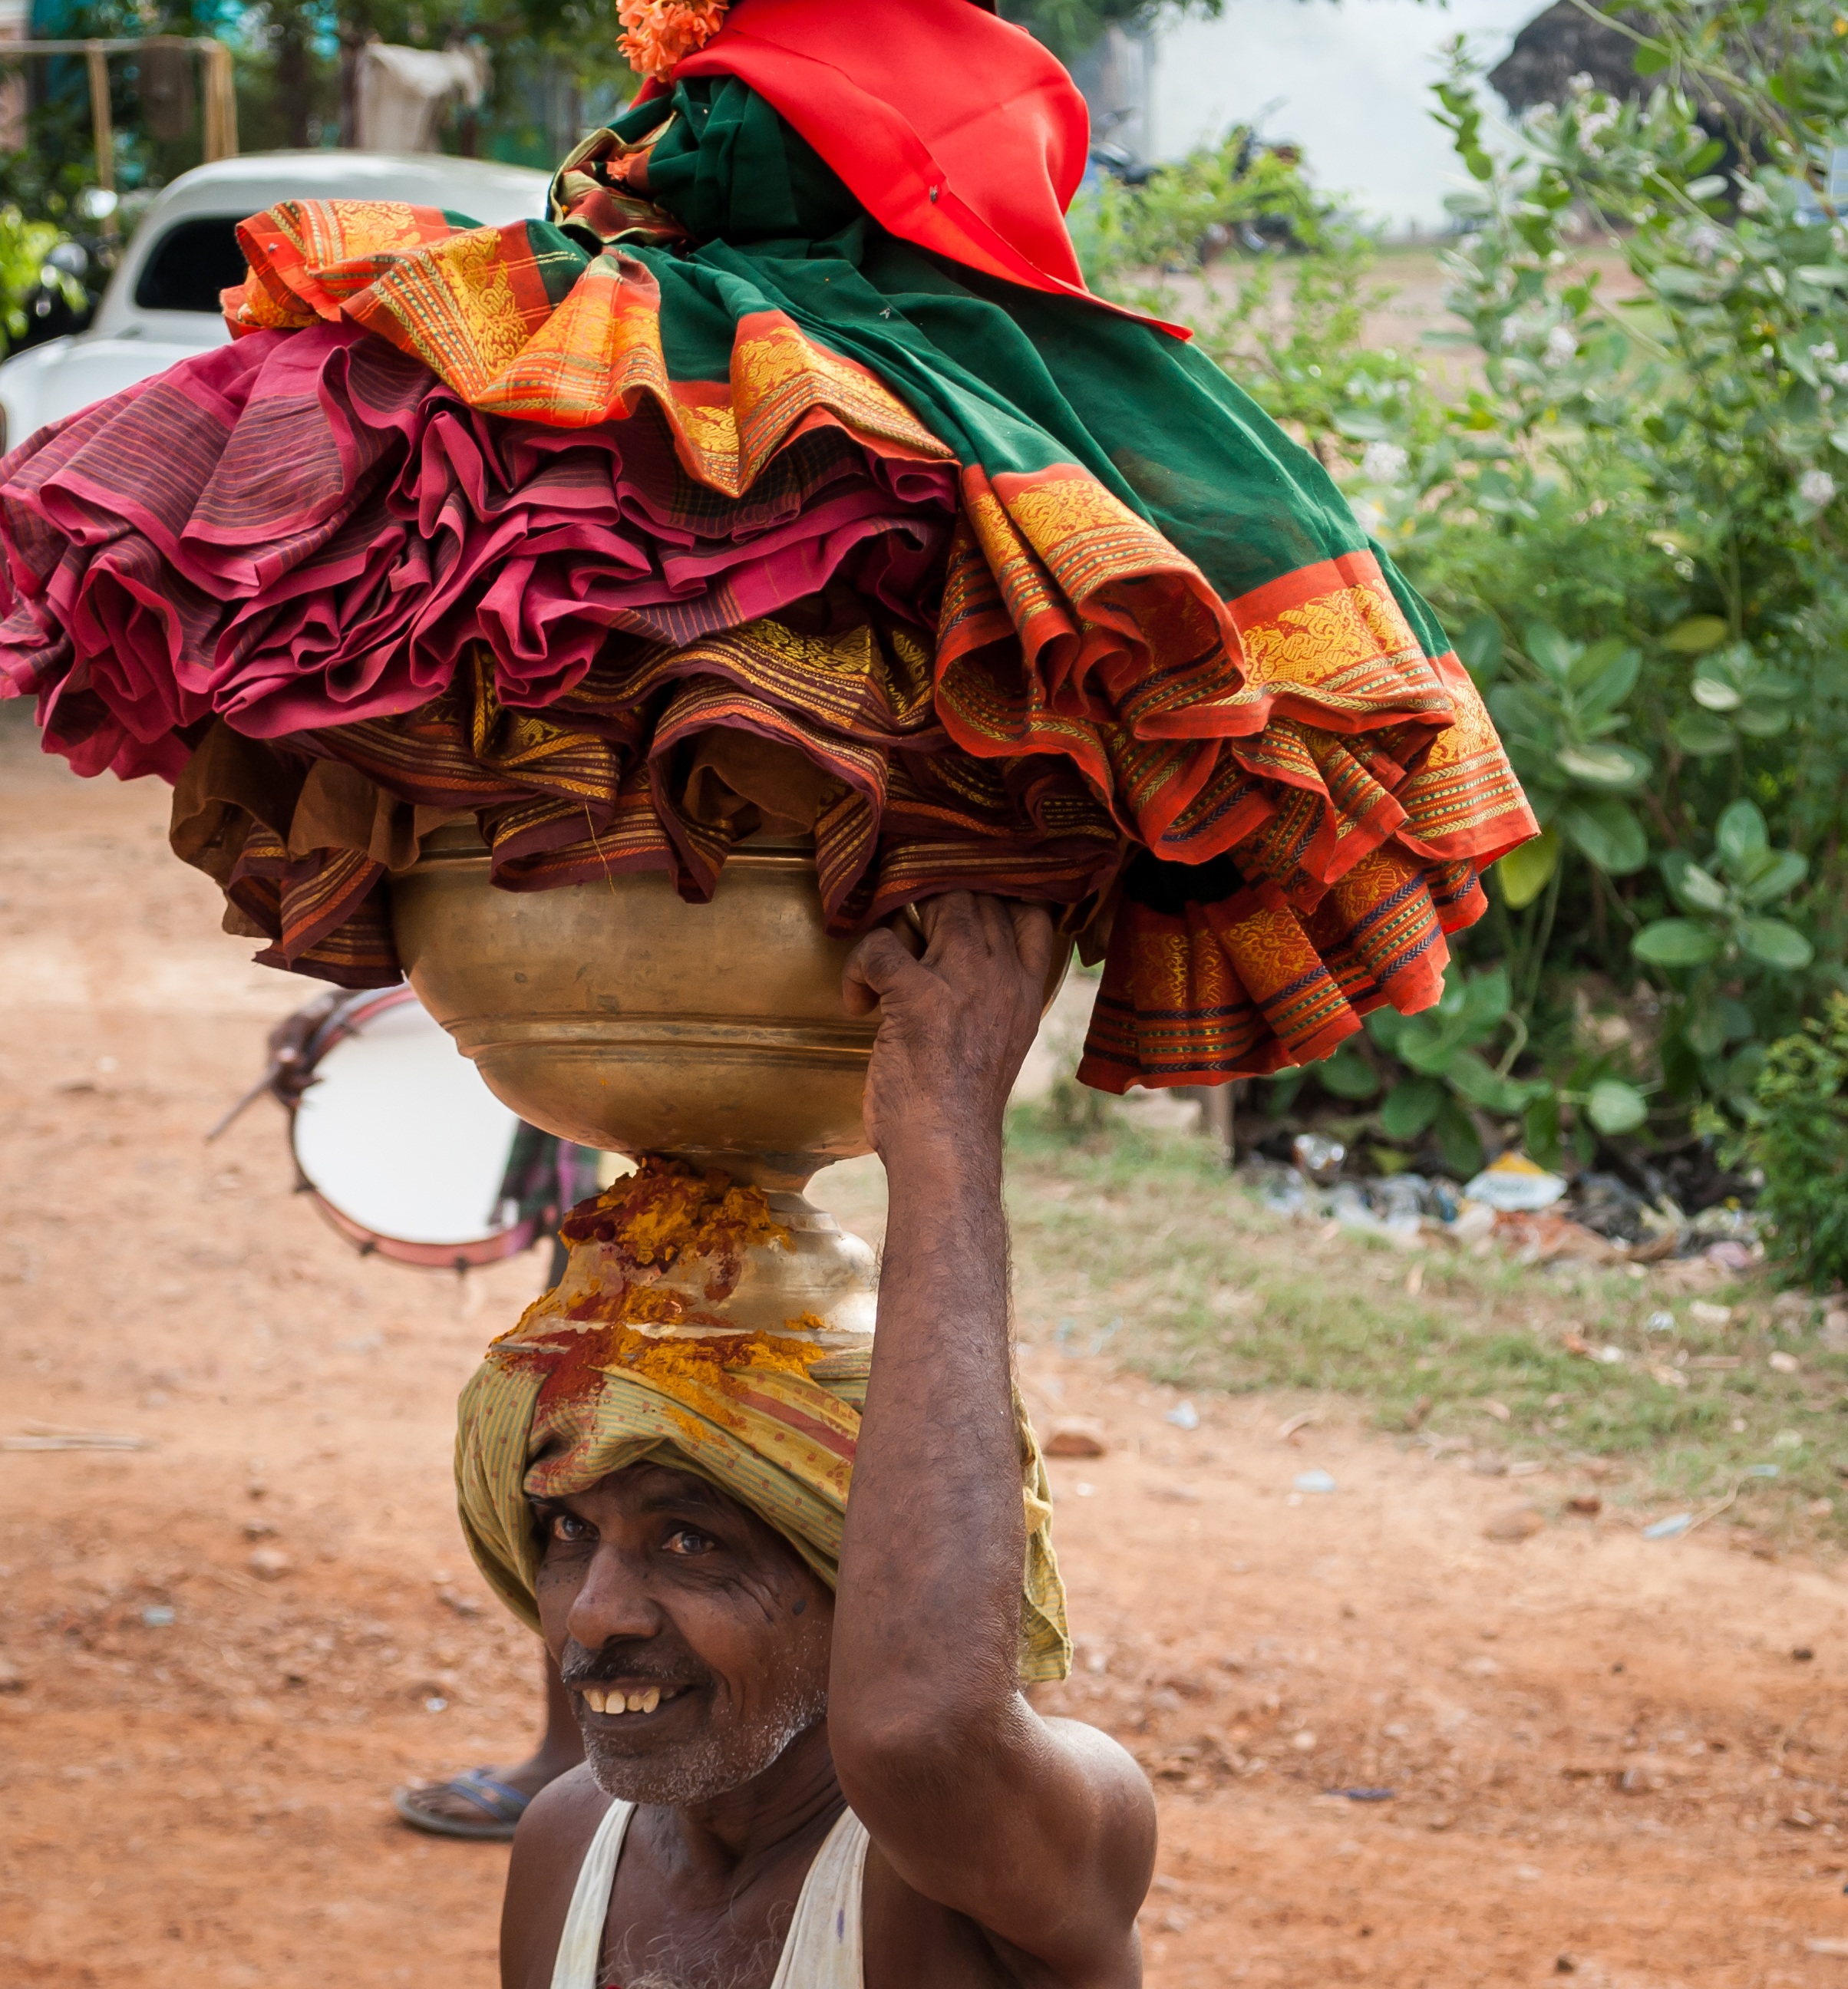
people, flower, camel, religion, tribe, worker, temple, culture, india, hindu, tradition, seller, hinduism, carrying on the head